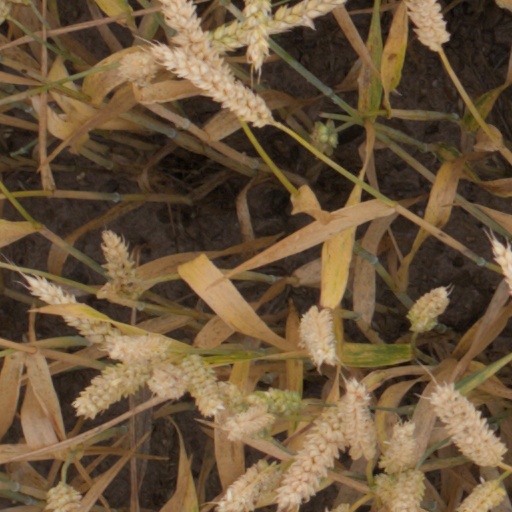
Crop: wheat